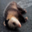
Label: possum